Boogerman: A Pick and Flick Adventure

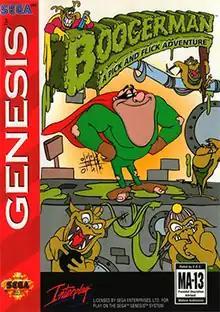
Genesis cover art

Boogerman: A Pick and Flick Adventure is a 2D platform video game created by Interplay Productions and released for the Sega Genesis in 1994 and on the Super NES in 1995. The Genesis version was also released on the Wii Virtual Console in North America on November 24, 2008 and in Europe on December 12, 2008. The game's lead character also appears as a playable character and the rival of Earthworm Jim in Interplay's "ClayFighter 63⅓".